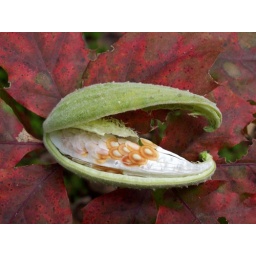
Milkweed Pod reastin on a red fern,with the green moss showing in the backround.